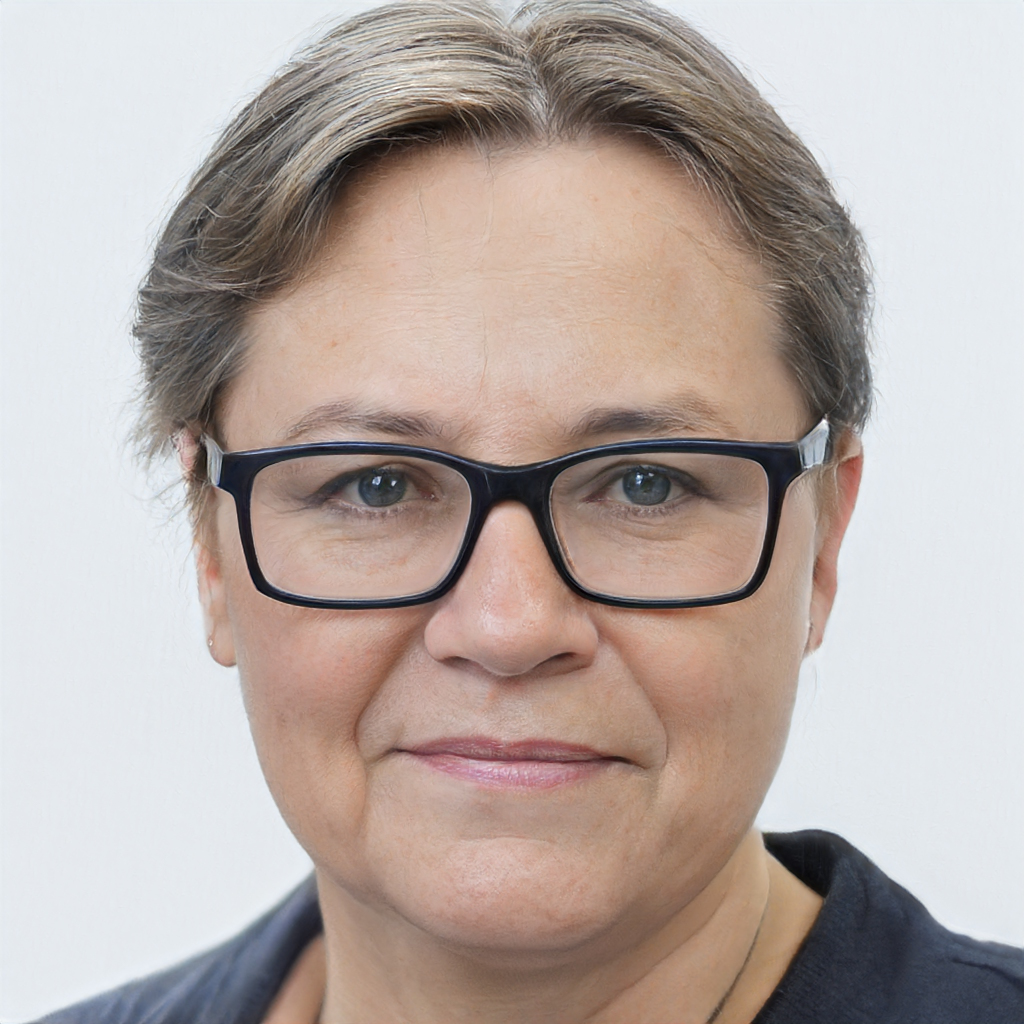
Gender: Female